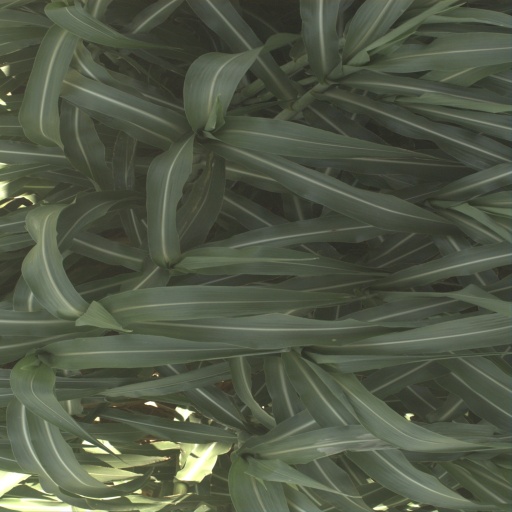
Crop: sorghum